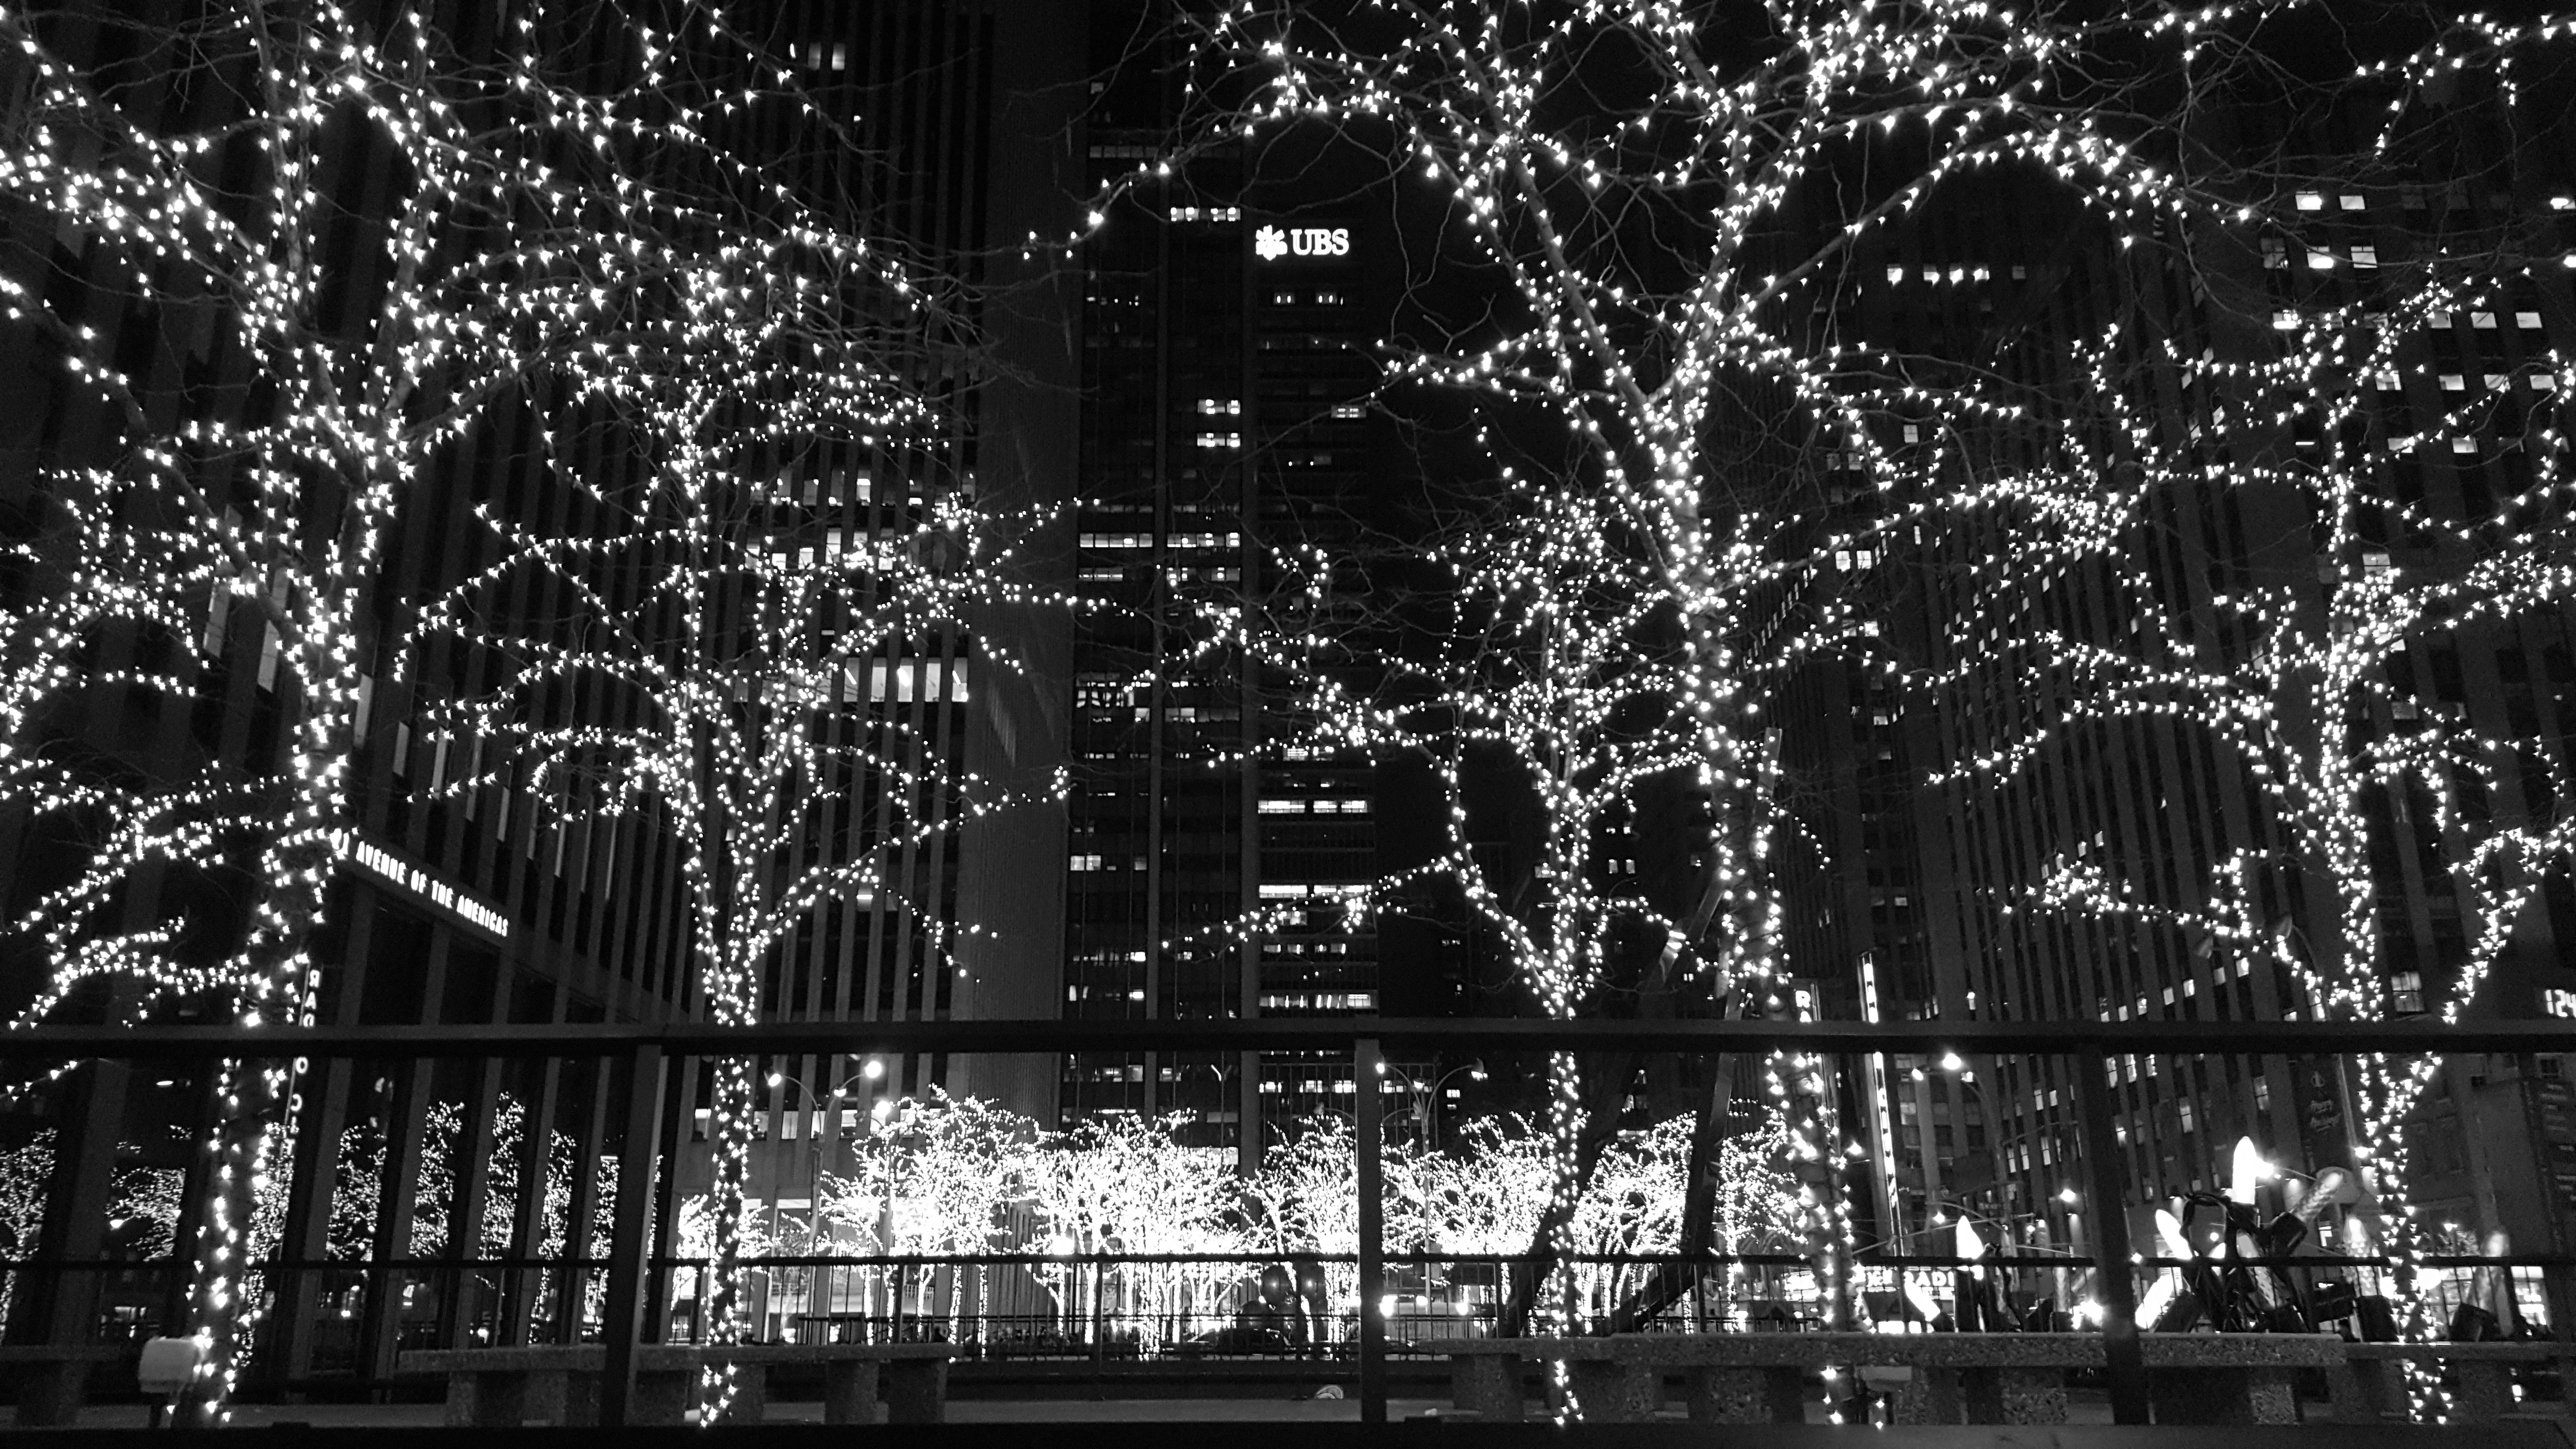
winter, light, black and white, architecture, skyline, night, flower, building, city, urban, manhattan, cityscape, nyc, usa, america, holiday, landmark, darkness, monochrome, christmas, lighting, trees, central, symmetry, new, york, xmas, midtown, christmas lights, monochrome photography